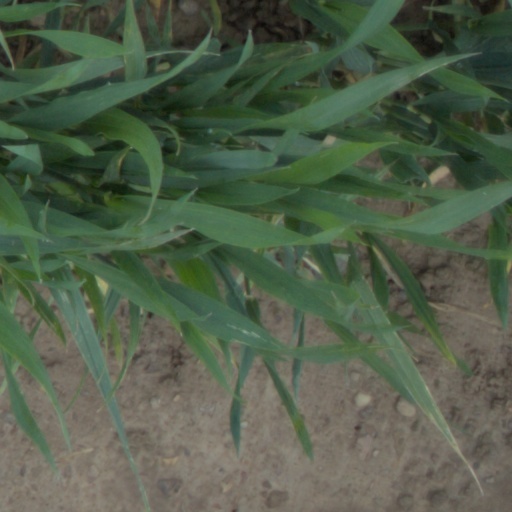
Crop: wheat